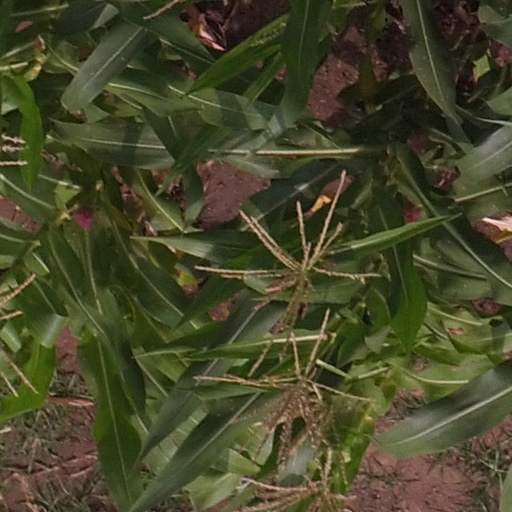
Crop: maize; corn